Districts of Turkey

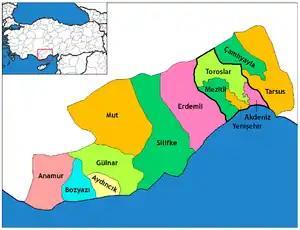
Districts of Mersin

The following population data is based on the 2024 census. The list is sorted from highest to lowest population. According to the results of the Local Elections of March 31, 2024, Mayors are listed with their parties.